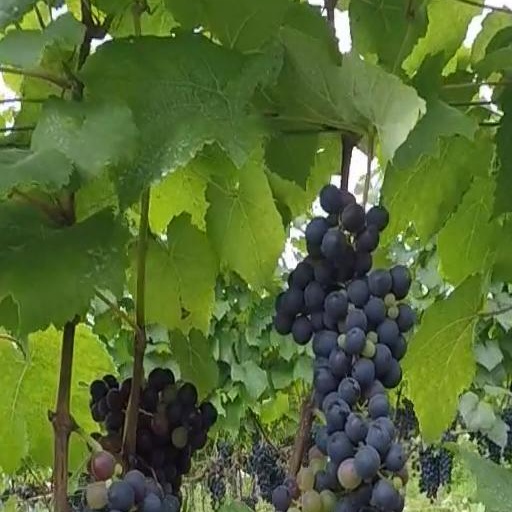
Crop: grape